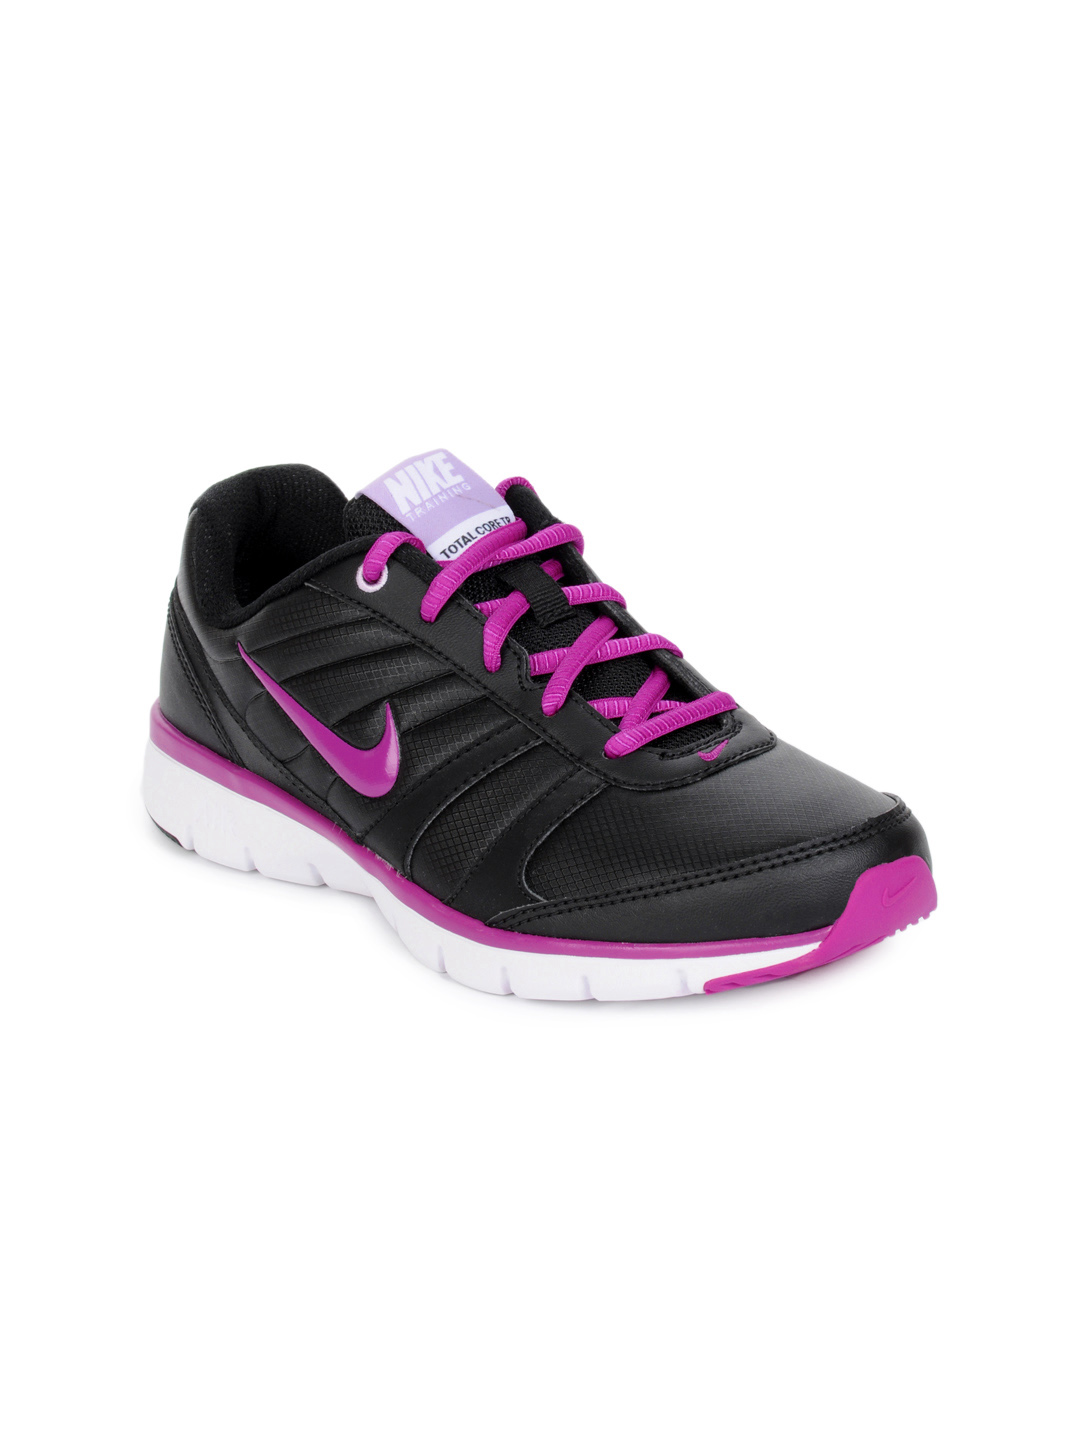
Nike Women Black Air Total Sports Shoes
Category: Footwear / Shoes / Sports Shoes
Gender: Women
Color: Black
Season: Summer 2012
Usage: Sports